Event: Nepal Earthquake
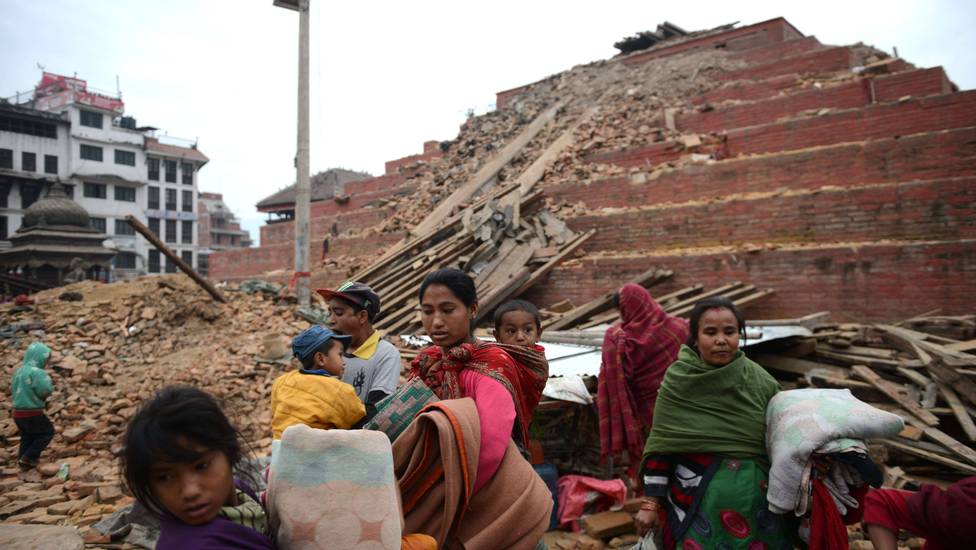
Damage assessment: damage